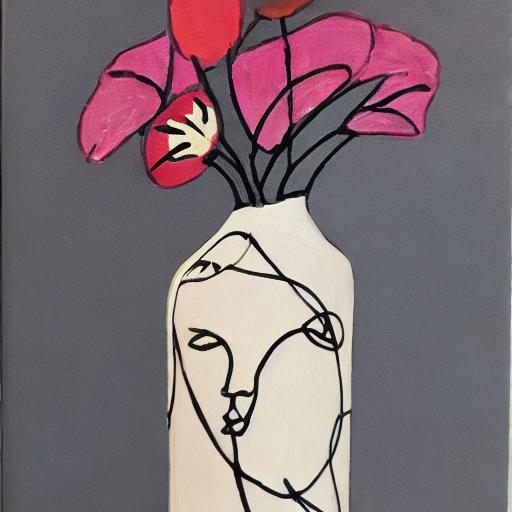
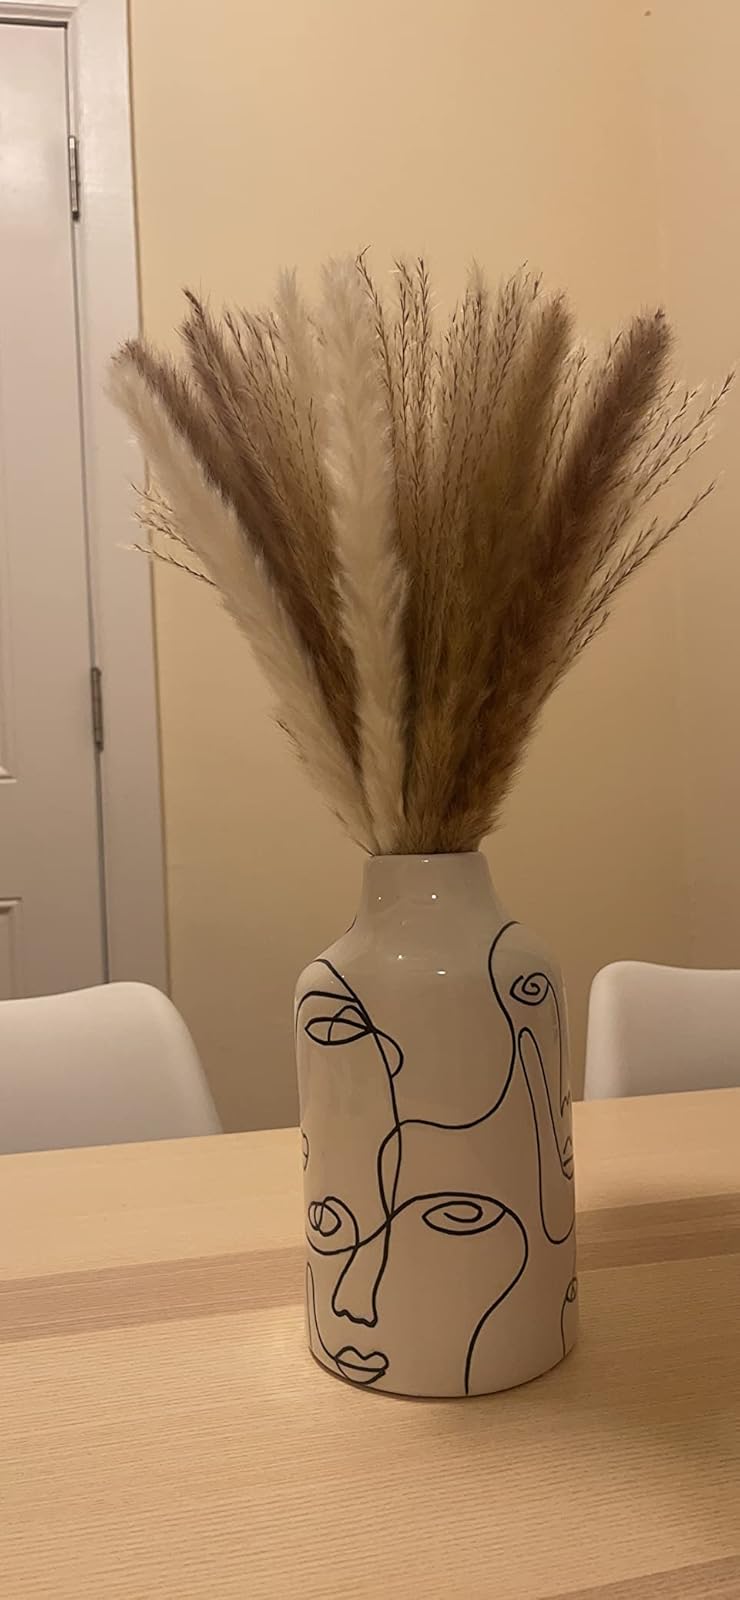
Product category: vase
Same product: no